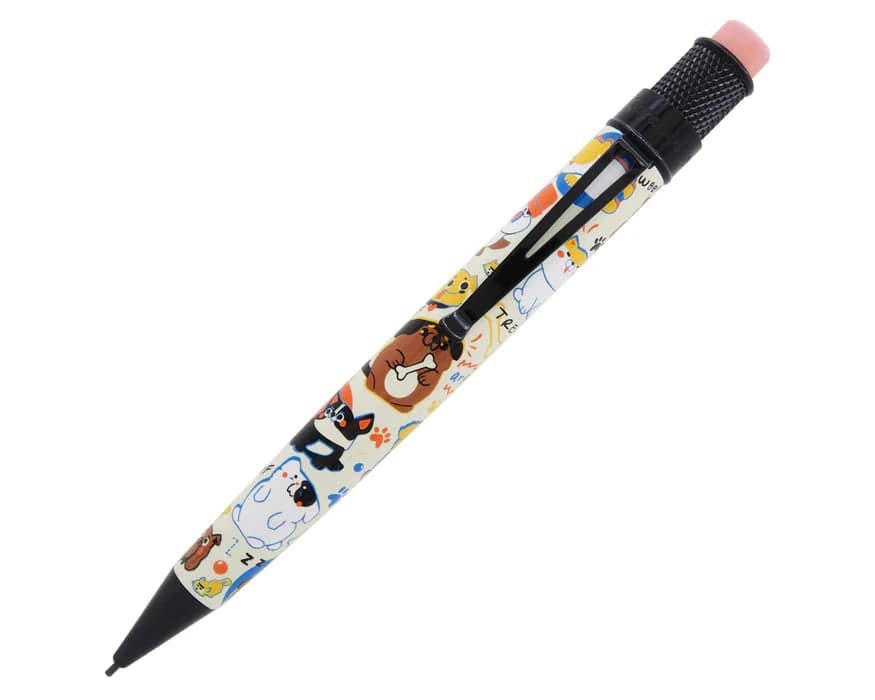
Tornado Rescue - Dog Rescue Series 5 Pencil
Introducing the latest Dog Rescue writing instruments from Retro51, featuring the most adorable dog illustrations. These charming pens showcase various breeds * in endearing poses and delightful expressions, adding a touch of whimsy to your writing experience. The barrels are adorned with vibrant colors over a cream base, finished with a gloss clear coat, and complemented by sleek Black Stealth trim. With each purchase, a contribution will be made to Take Me Home Pet Rescue , a Texas-based nonprofit dedicated to addressing homeless pet overpopulation and finding loving homes for rescued animals. Bring home the Dog Rescue pen today and provide these pups with a forever home.
Brand: Retro 51
Category: Office Supplies > Office Instruments > Writing & Drawing Instruments